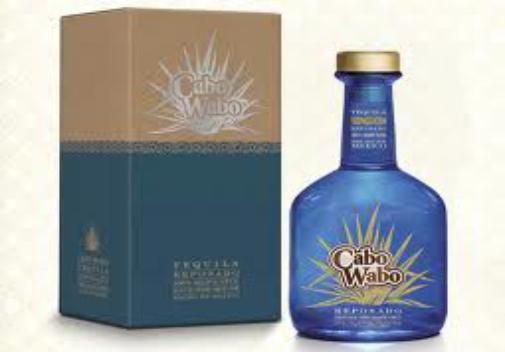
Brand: Cabo Wabo
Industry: Food